Amundsen–Scott South Pole Station

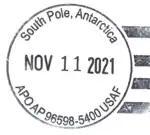
South Pole postmark

Data access to the station is provided by NASA's TDRS-4 (non operational), 5 (not radio link to 90°), and 6 (not radio link to 90°) satellites: the DOD DSCS-3 satellite, and the commercial Iridium satellite constellation. For the 2007–2008 season, the TDRS relay (named South Pole TDRSS Relay or SPTR) was upgraded to support a data return rate of 50 Mbit/s, which comprises over 90% of the data return capability. The TDRS-1 satellite formerly provided services to the station, but it failed in October 2009 and was subsequently decommissioned. Marisat and LES9 were also formerly used. In July 2016, the GOES-3 satellite was decommissioned due to it nearing the end of its supply of propellant and was replaced by the use of the DSCS-3 satellite, a military communications satellite. DSCS-3 can provide a 30 MB/s data rate compared to GOES-3's 1.5 MB/s. DSCS-3 and TDRS-4, 5, and 6 are used together to provide the main communications capability for the station. These satellites provide the data uplink for the station's scientific data as well as provide broadband internet and telecommunications access. Only during the main satellite events is the station's telephone system able to dial out. The commercial Iridium satellite is used when the TDRS and DSCS satellites are all out of range to give the station limited communications capability during those times. During those times, telephone calls may only be made on several Iridium satellite telephone sets owned by the station. The station's IT system also has a limited data uplink over the Iridium network, which allows emails less than 100 KB to be sent and received at all times and small critical data files to be transmitted. This uplink works by bonding the data stream over 12 voice channels. Non-commercial and non-military communication has been provided by amateur ham radio using primarily HF SSB links today but Morse code and other modes have been used, partly in experiments and mainly in bolstering esprit de corps and hobby-type uses. The USA sector has the amateur radio call sign prefix run of KC4 and AT; whereas Soviet/Russian stations are known to use 4K1 and others. The popularity of the hobby during the 1950-80s era saw many ham exchanges between South Polar ham stations and enthusiastic ham operators contacting there from world-wide locations. Over the years, ham radio has established needed emergency communication to Polar base personnel as well as recreational uses.